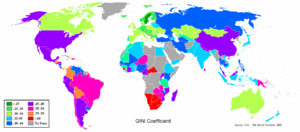
L'expression tiers monde, ou tiers-monde, lancée en 1952, se rapporte à l'ensemble des pays africains, asiatiques, océaniens ou du continent américain en carence de développement. Ce terme est considéré comme obsolète par certains au profit de celui de pays les moins avancés.